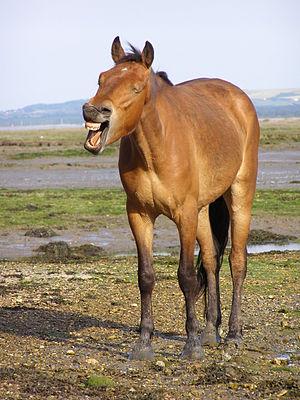
L'hippologie est l'étude du cheval dans sa globalité. Elle comprend l'organisation et l'anatomie du cheval ainsi que son comportement et son entretien.
Le bai est, dans le domaine de l'hippologie, l'une des couleurs de robes les plus fréquentes chez le cheval. Le pelage est dans les tons roux, marron à chocolat. La crinière, la queue, le contour des oreilles et le bas des membres sont noirs, c'est essentiellement ce qui différencie les chevaux bais des alezans. La peau de ces chevaux est sombre, excepté sous leurs marques blanches où elle est rose. On trouve des bais parmi presque toutes les races de chevaux. La robe baie est classée différemment par la génétique et les Haras nationaux français. Le gène responsable de la robe baie est nommé « Agouti ».